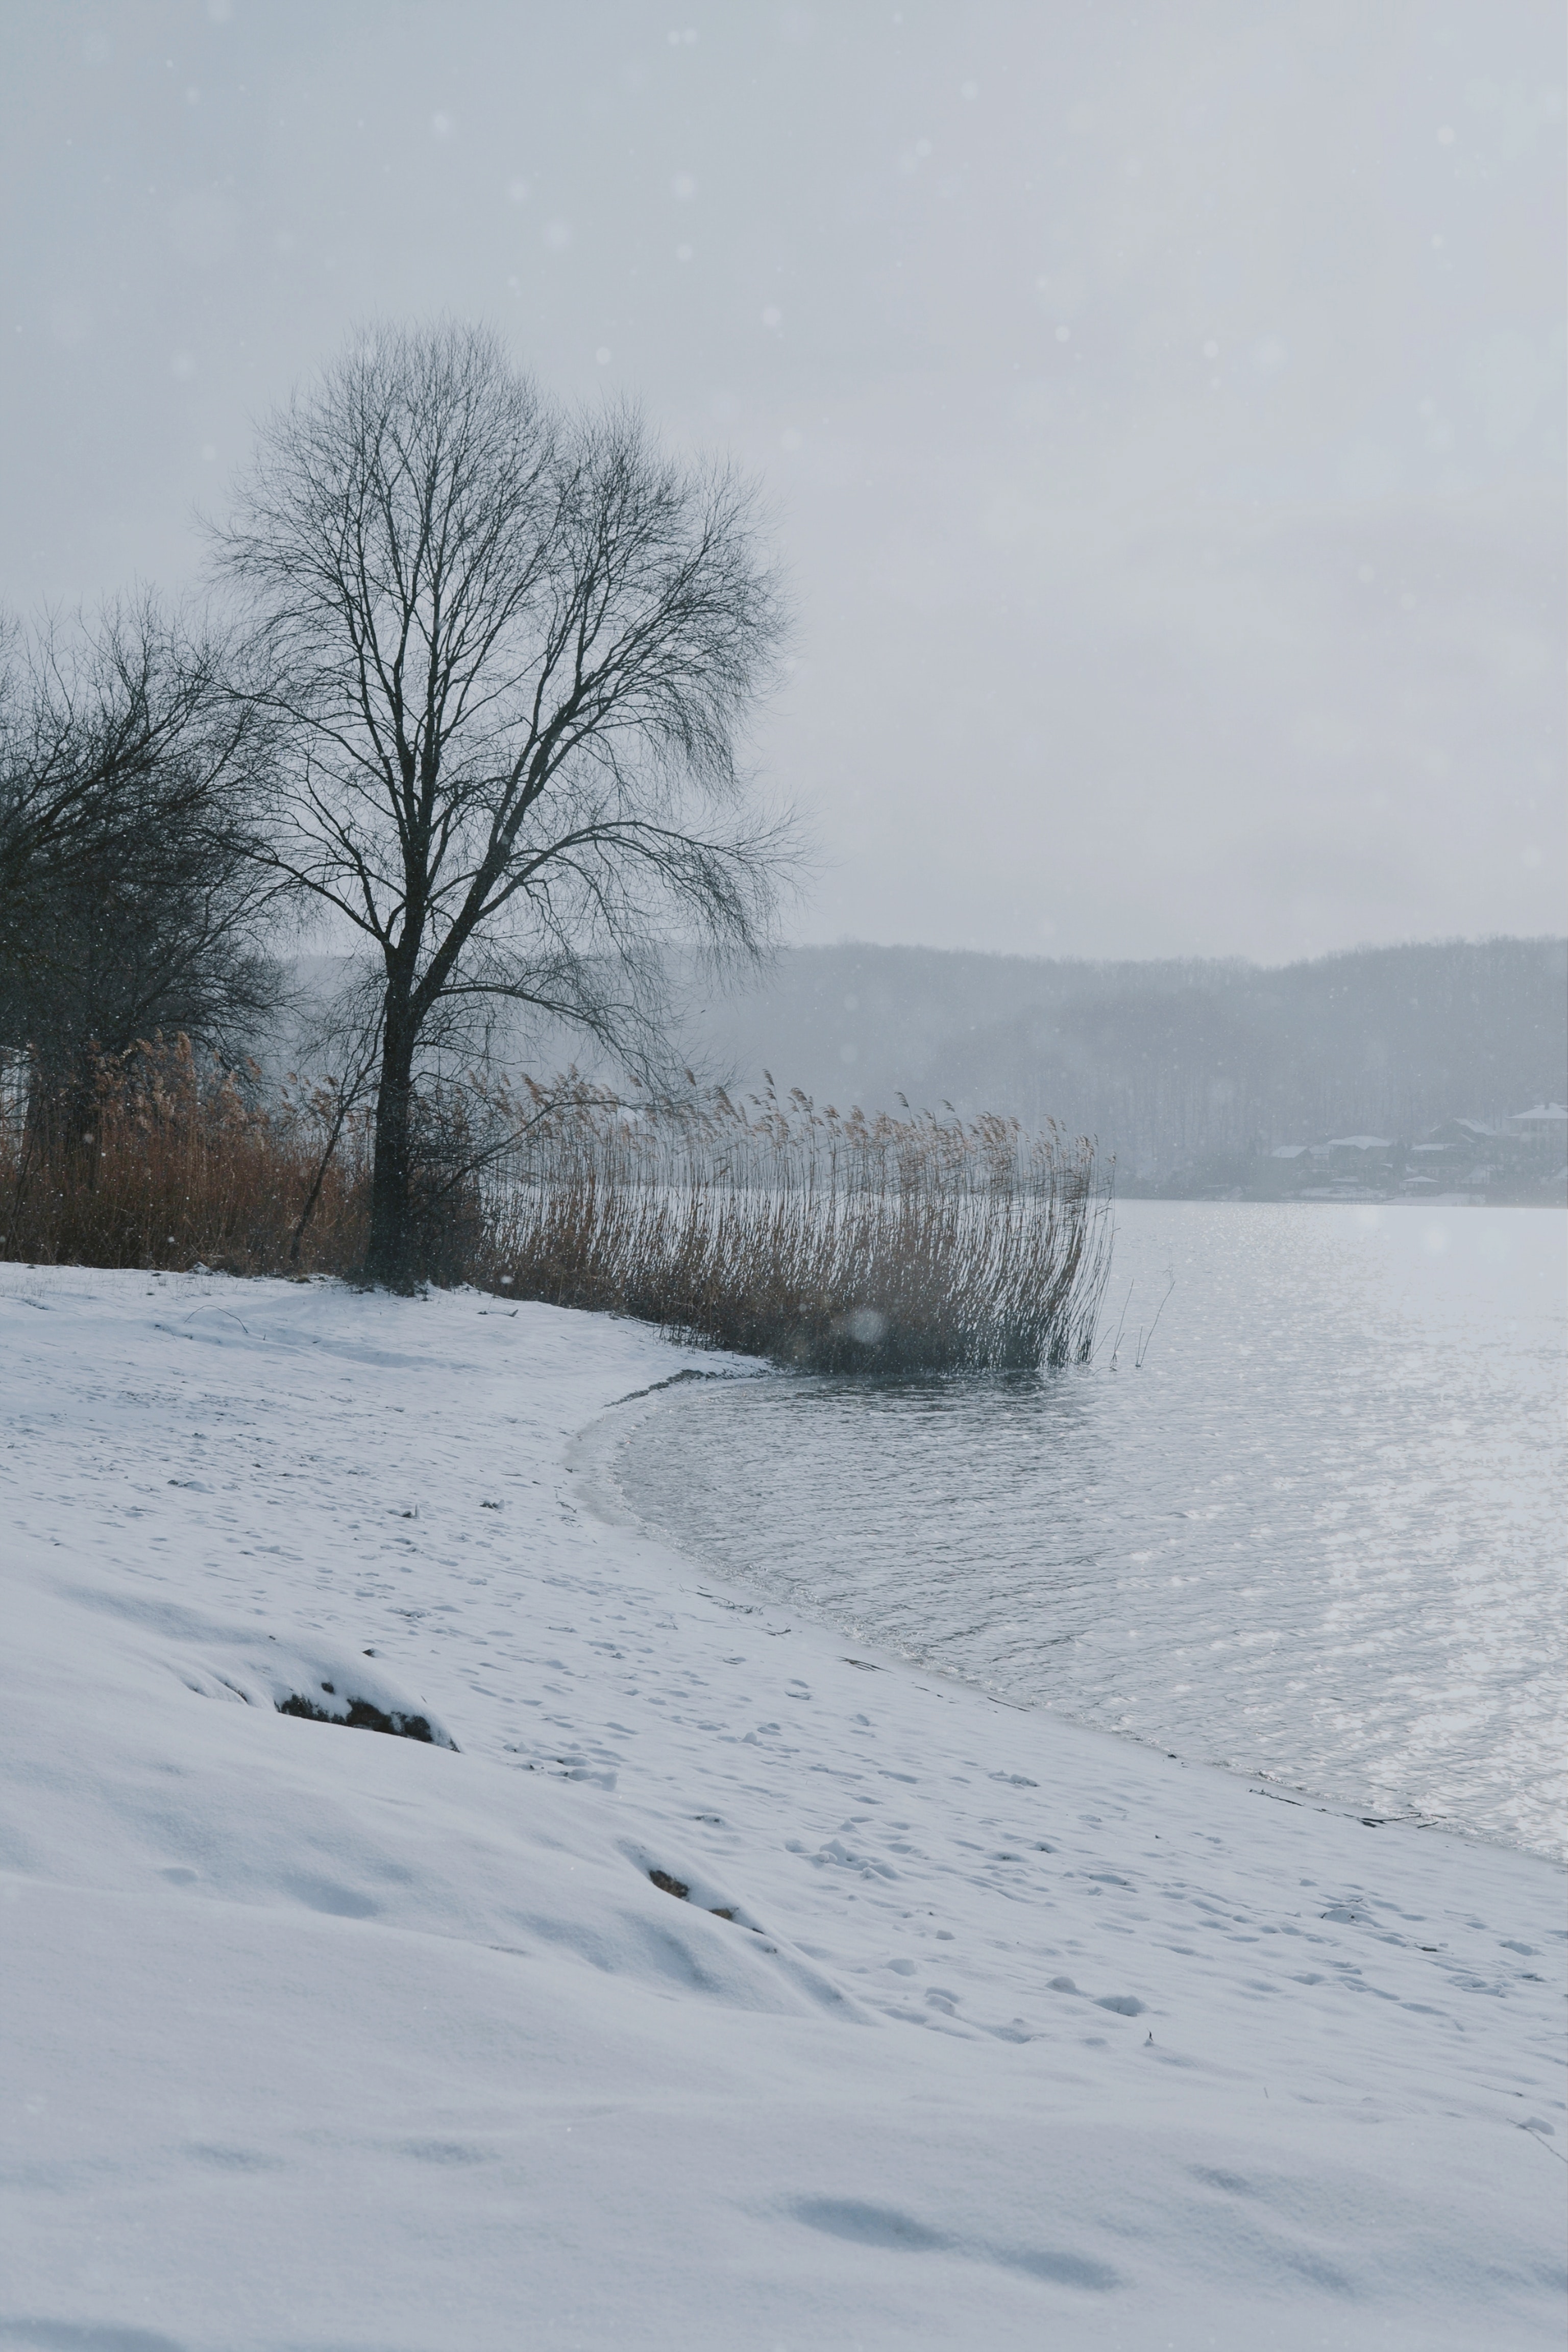
snow, sky, plant, water, natural landscape, twig, tree, grey, landscape, freezing, horizon, cloud, lake, Tints and shades, winter, frost, evening, event, mist, monochrome photography, lake district, precipitation, monochrome, reservoir, wood, loch, ocean